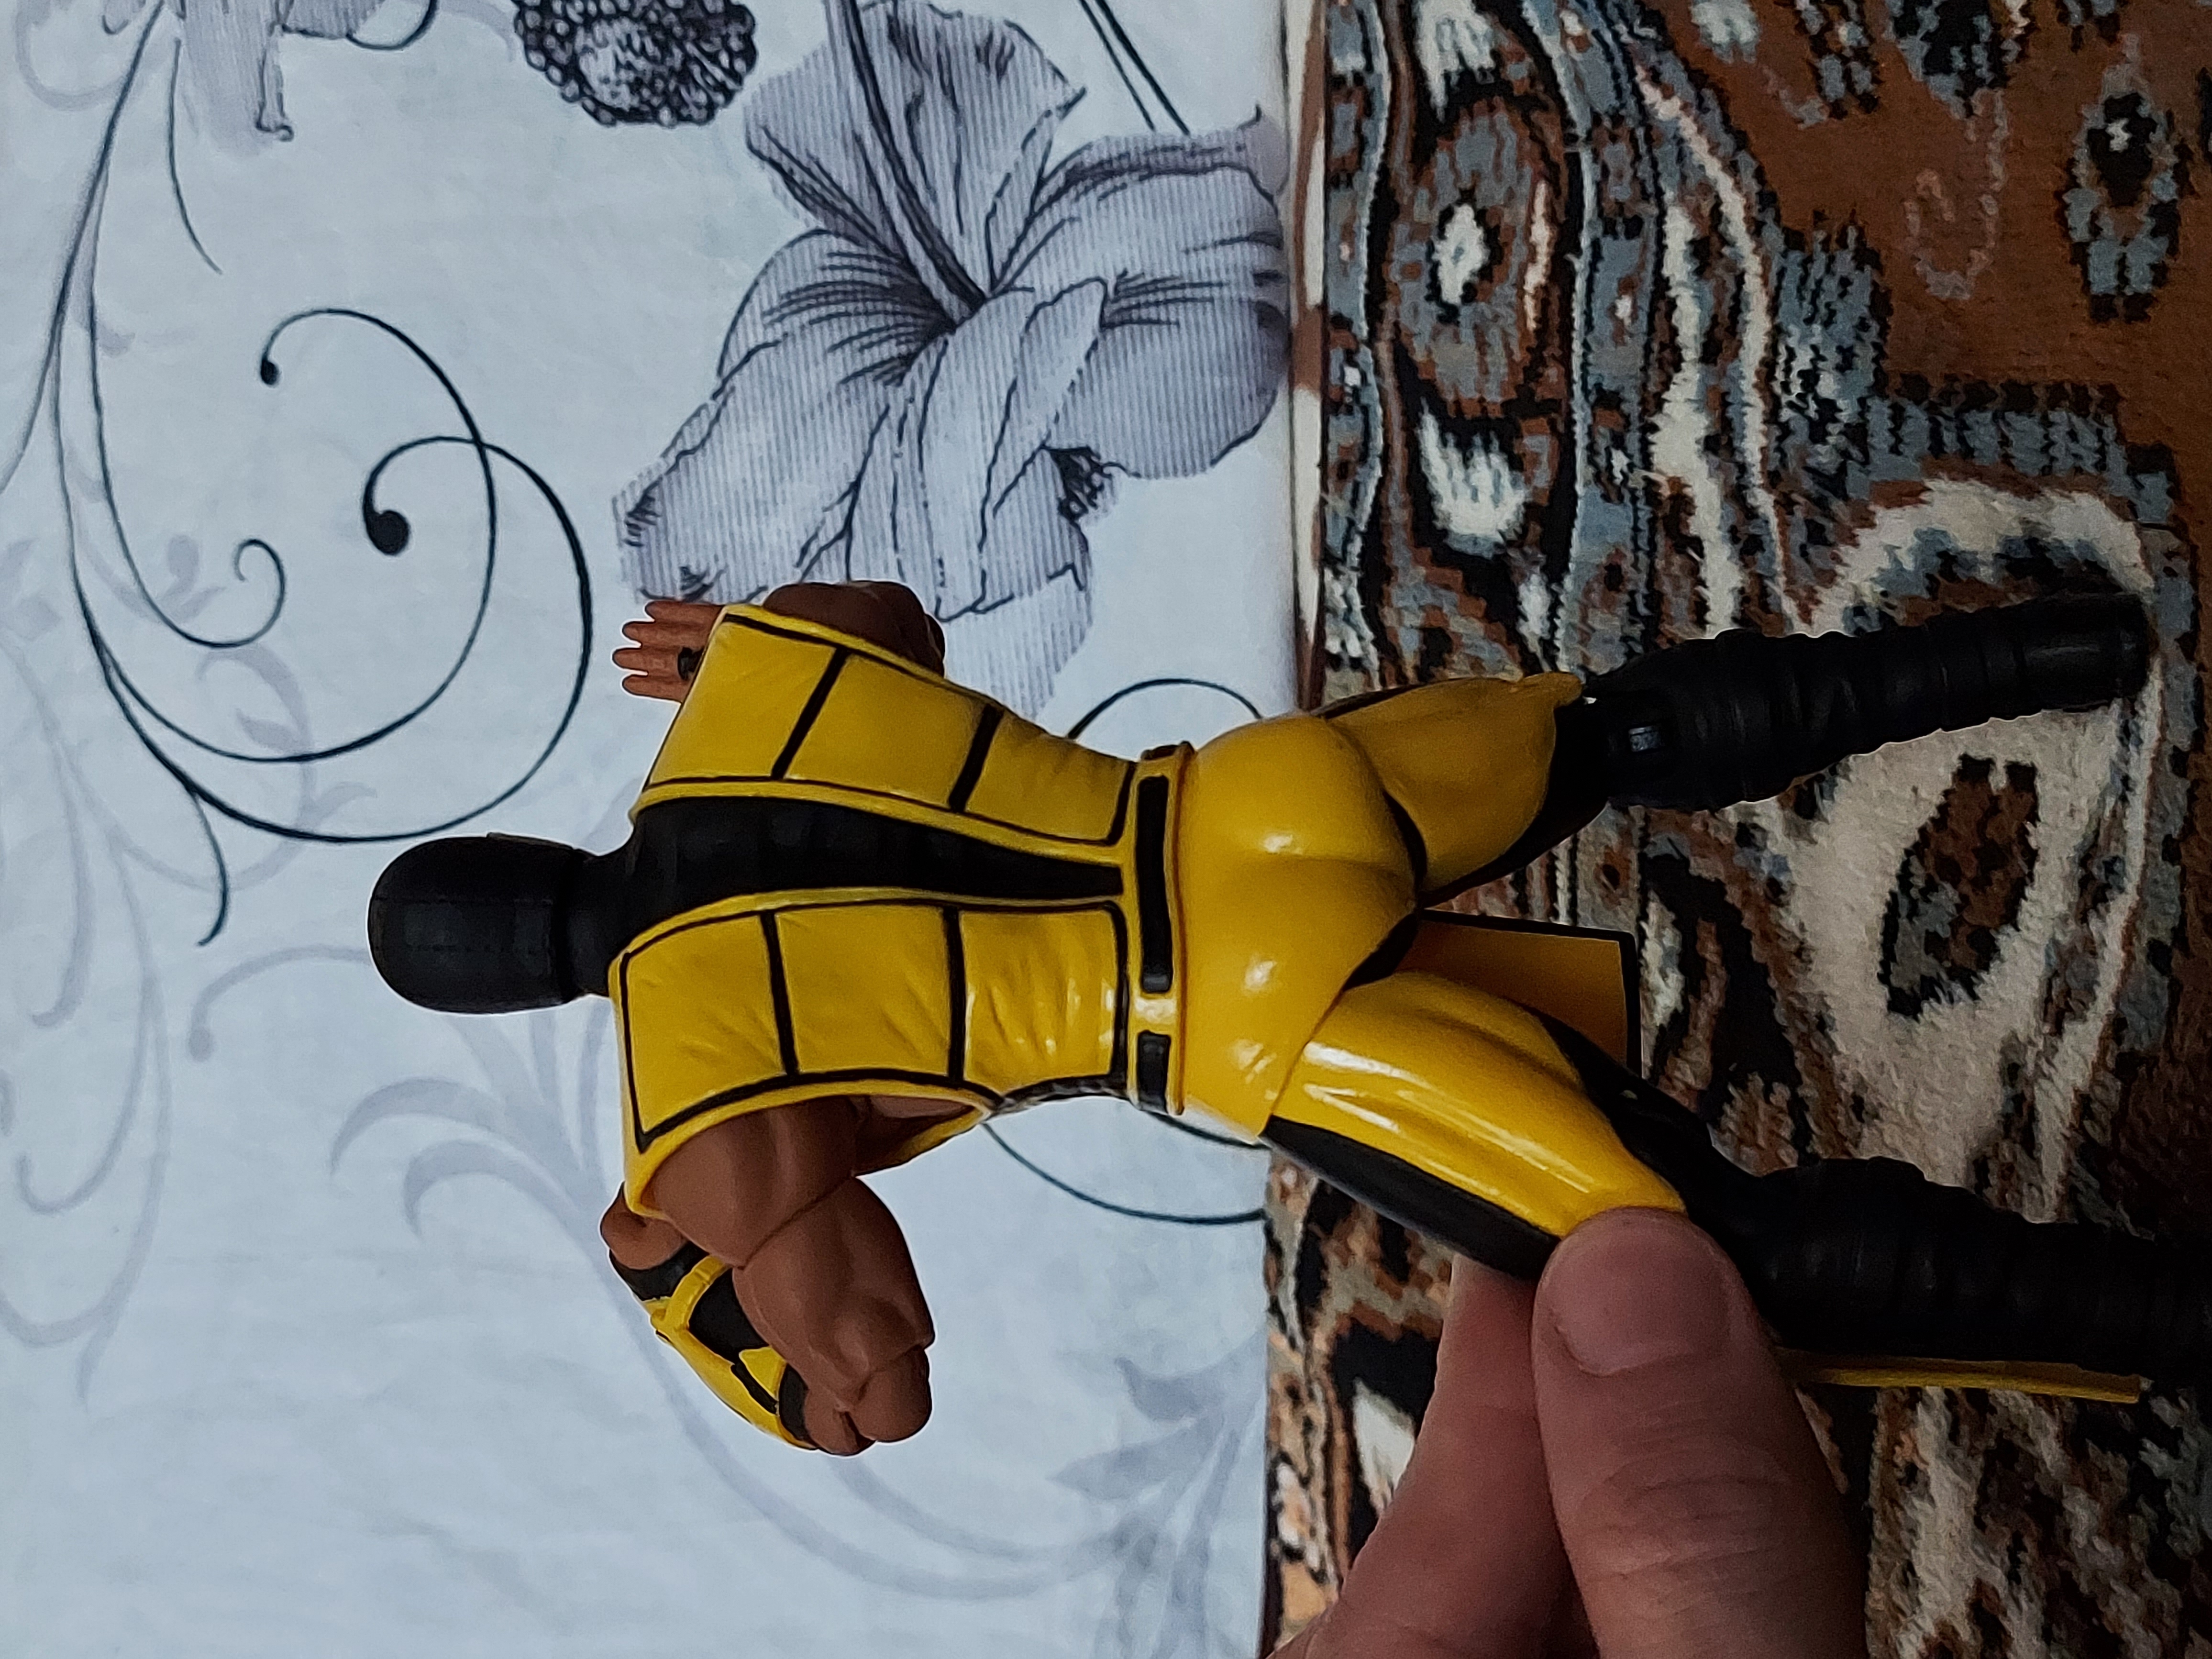
scorpion, storm, collectibles, hand, gesture, art, finger, happy, fictional character, illustration, thumb, drawing, visual arts, fun, fiction, metal, graphics, painting, wing, nail, animation, pattern, Animated cartoon, font, graphic design, fashion accessory